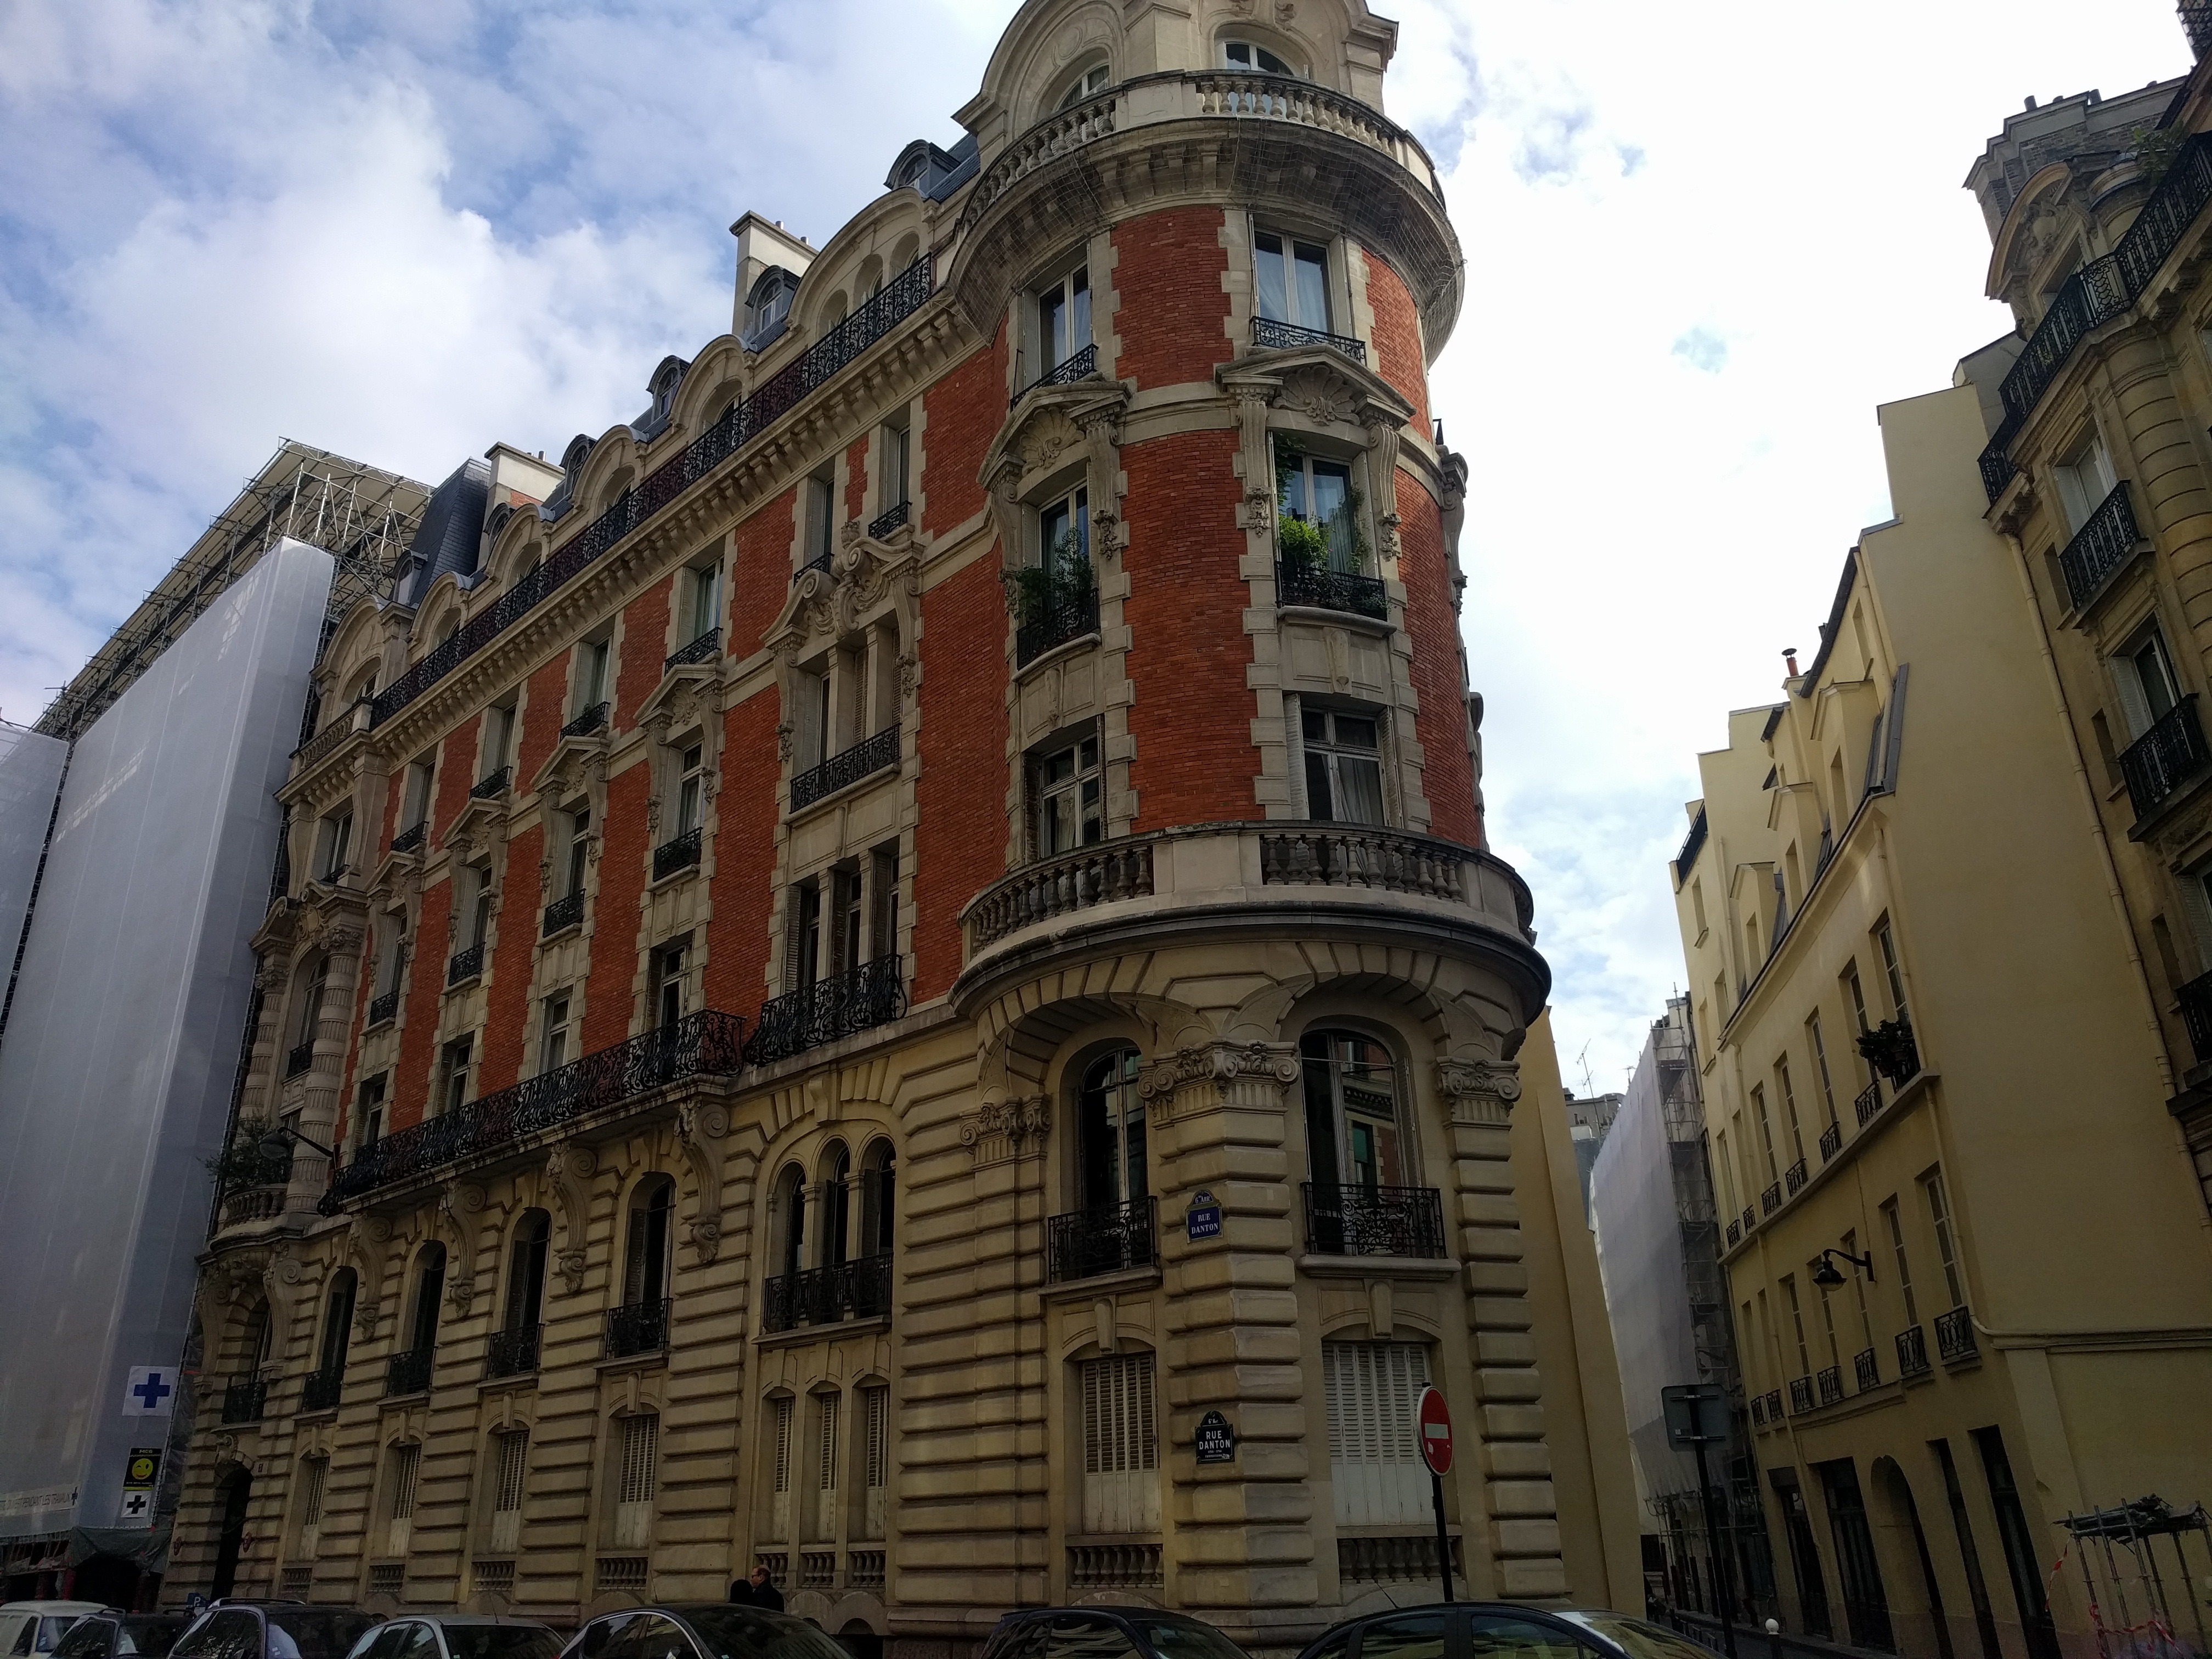
architecture, town, building, palace, city, landmark, facade, tourism, neighbourhood, tours